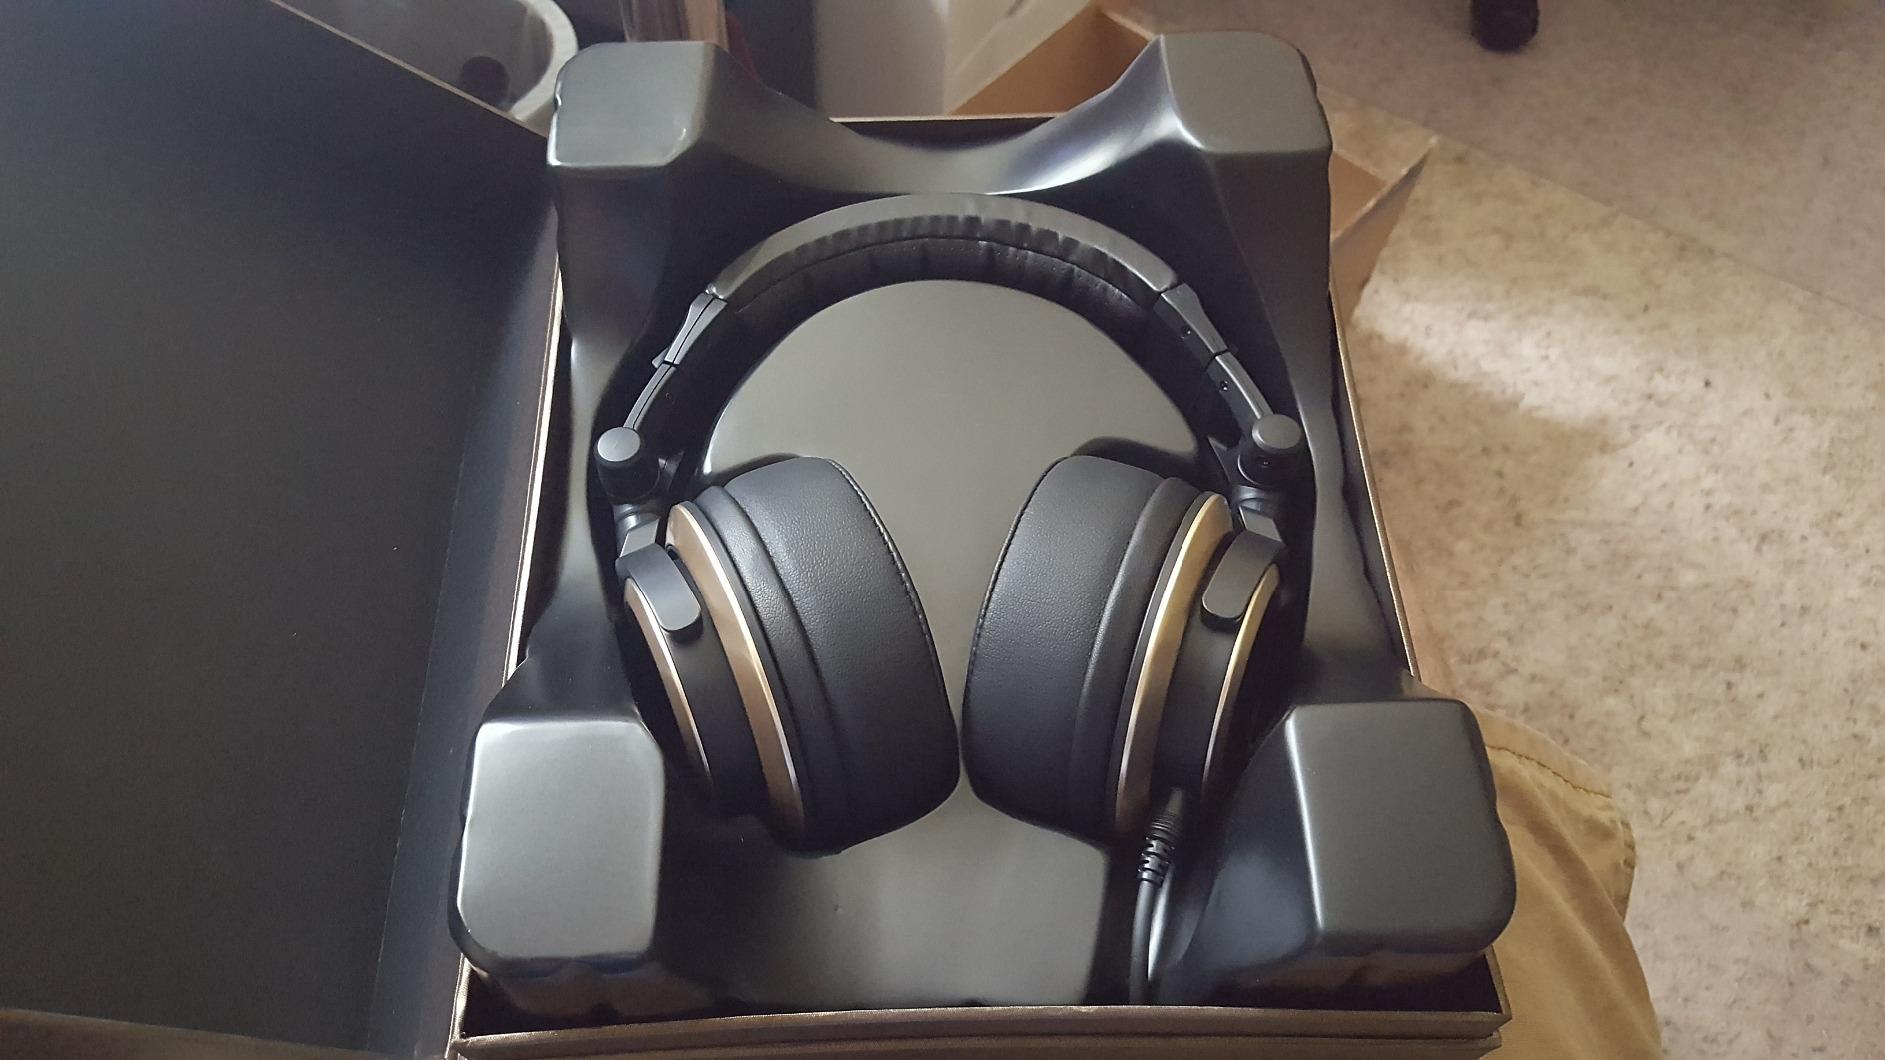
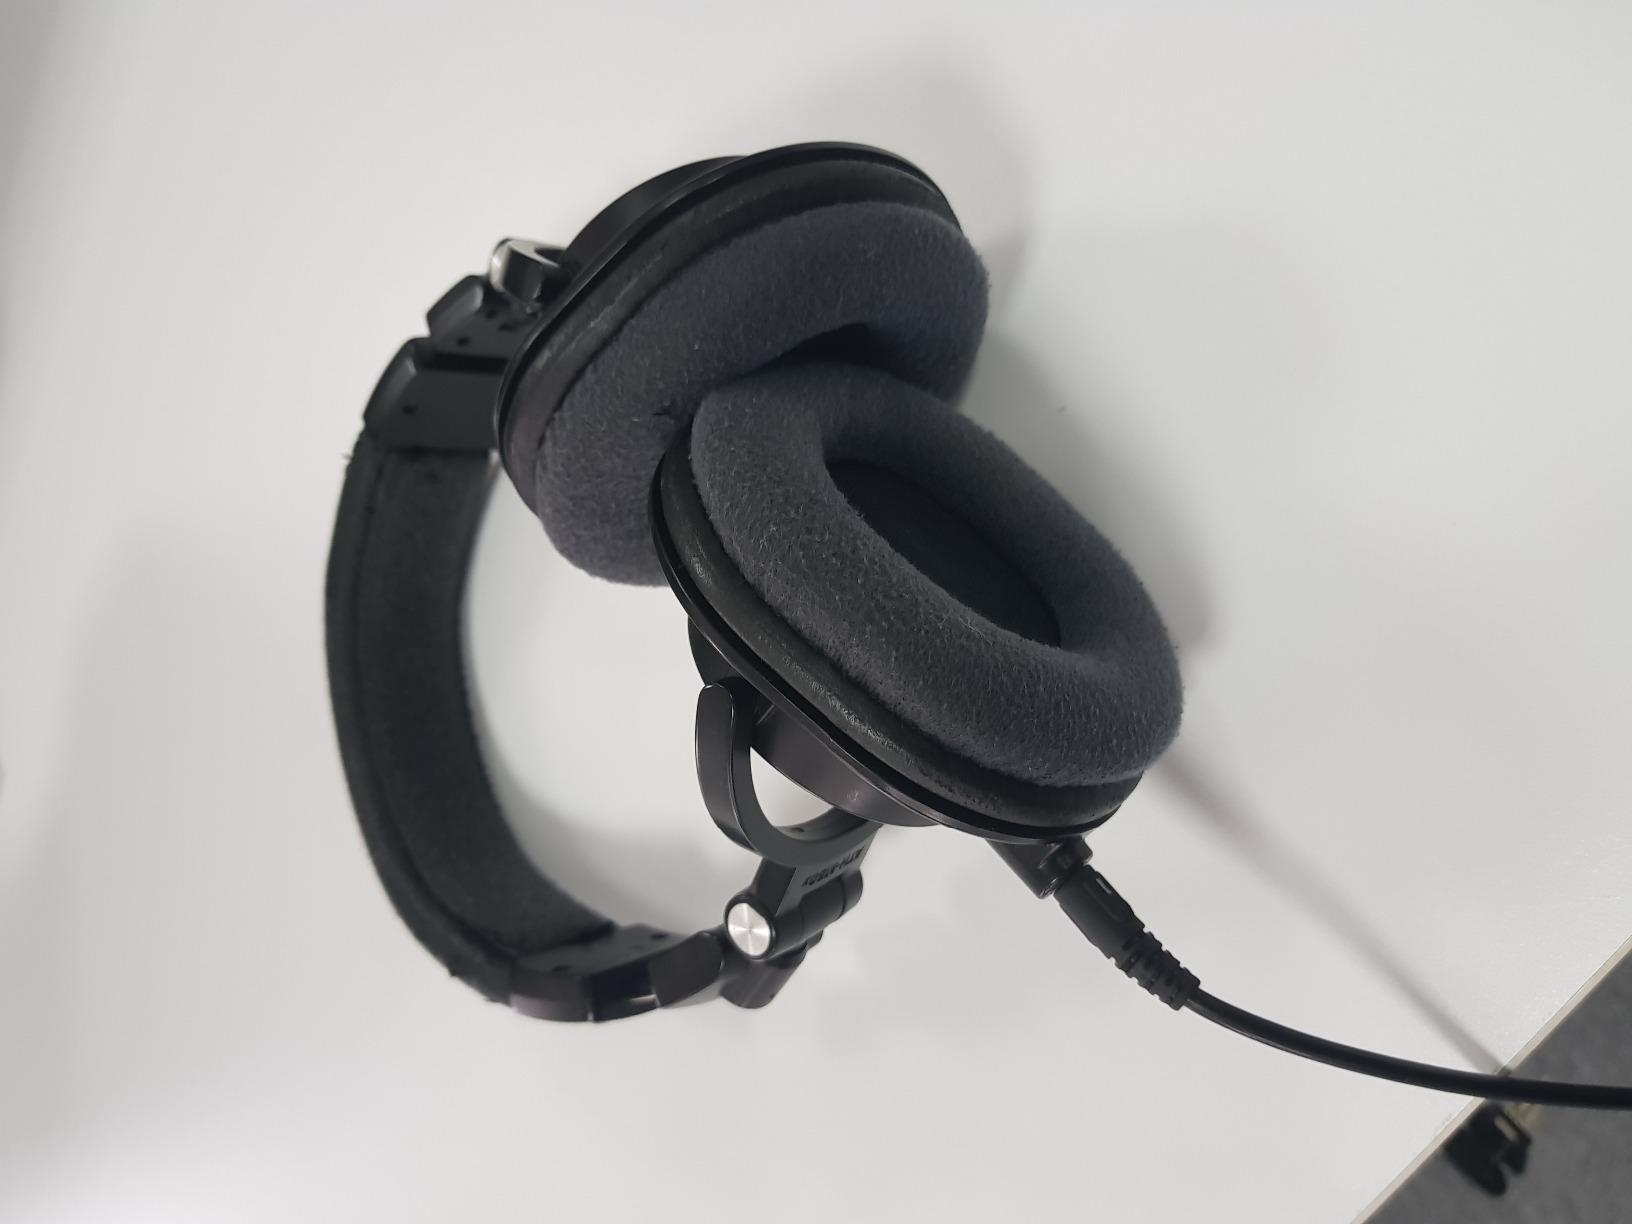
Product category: headphones
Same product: no